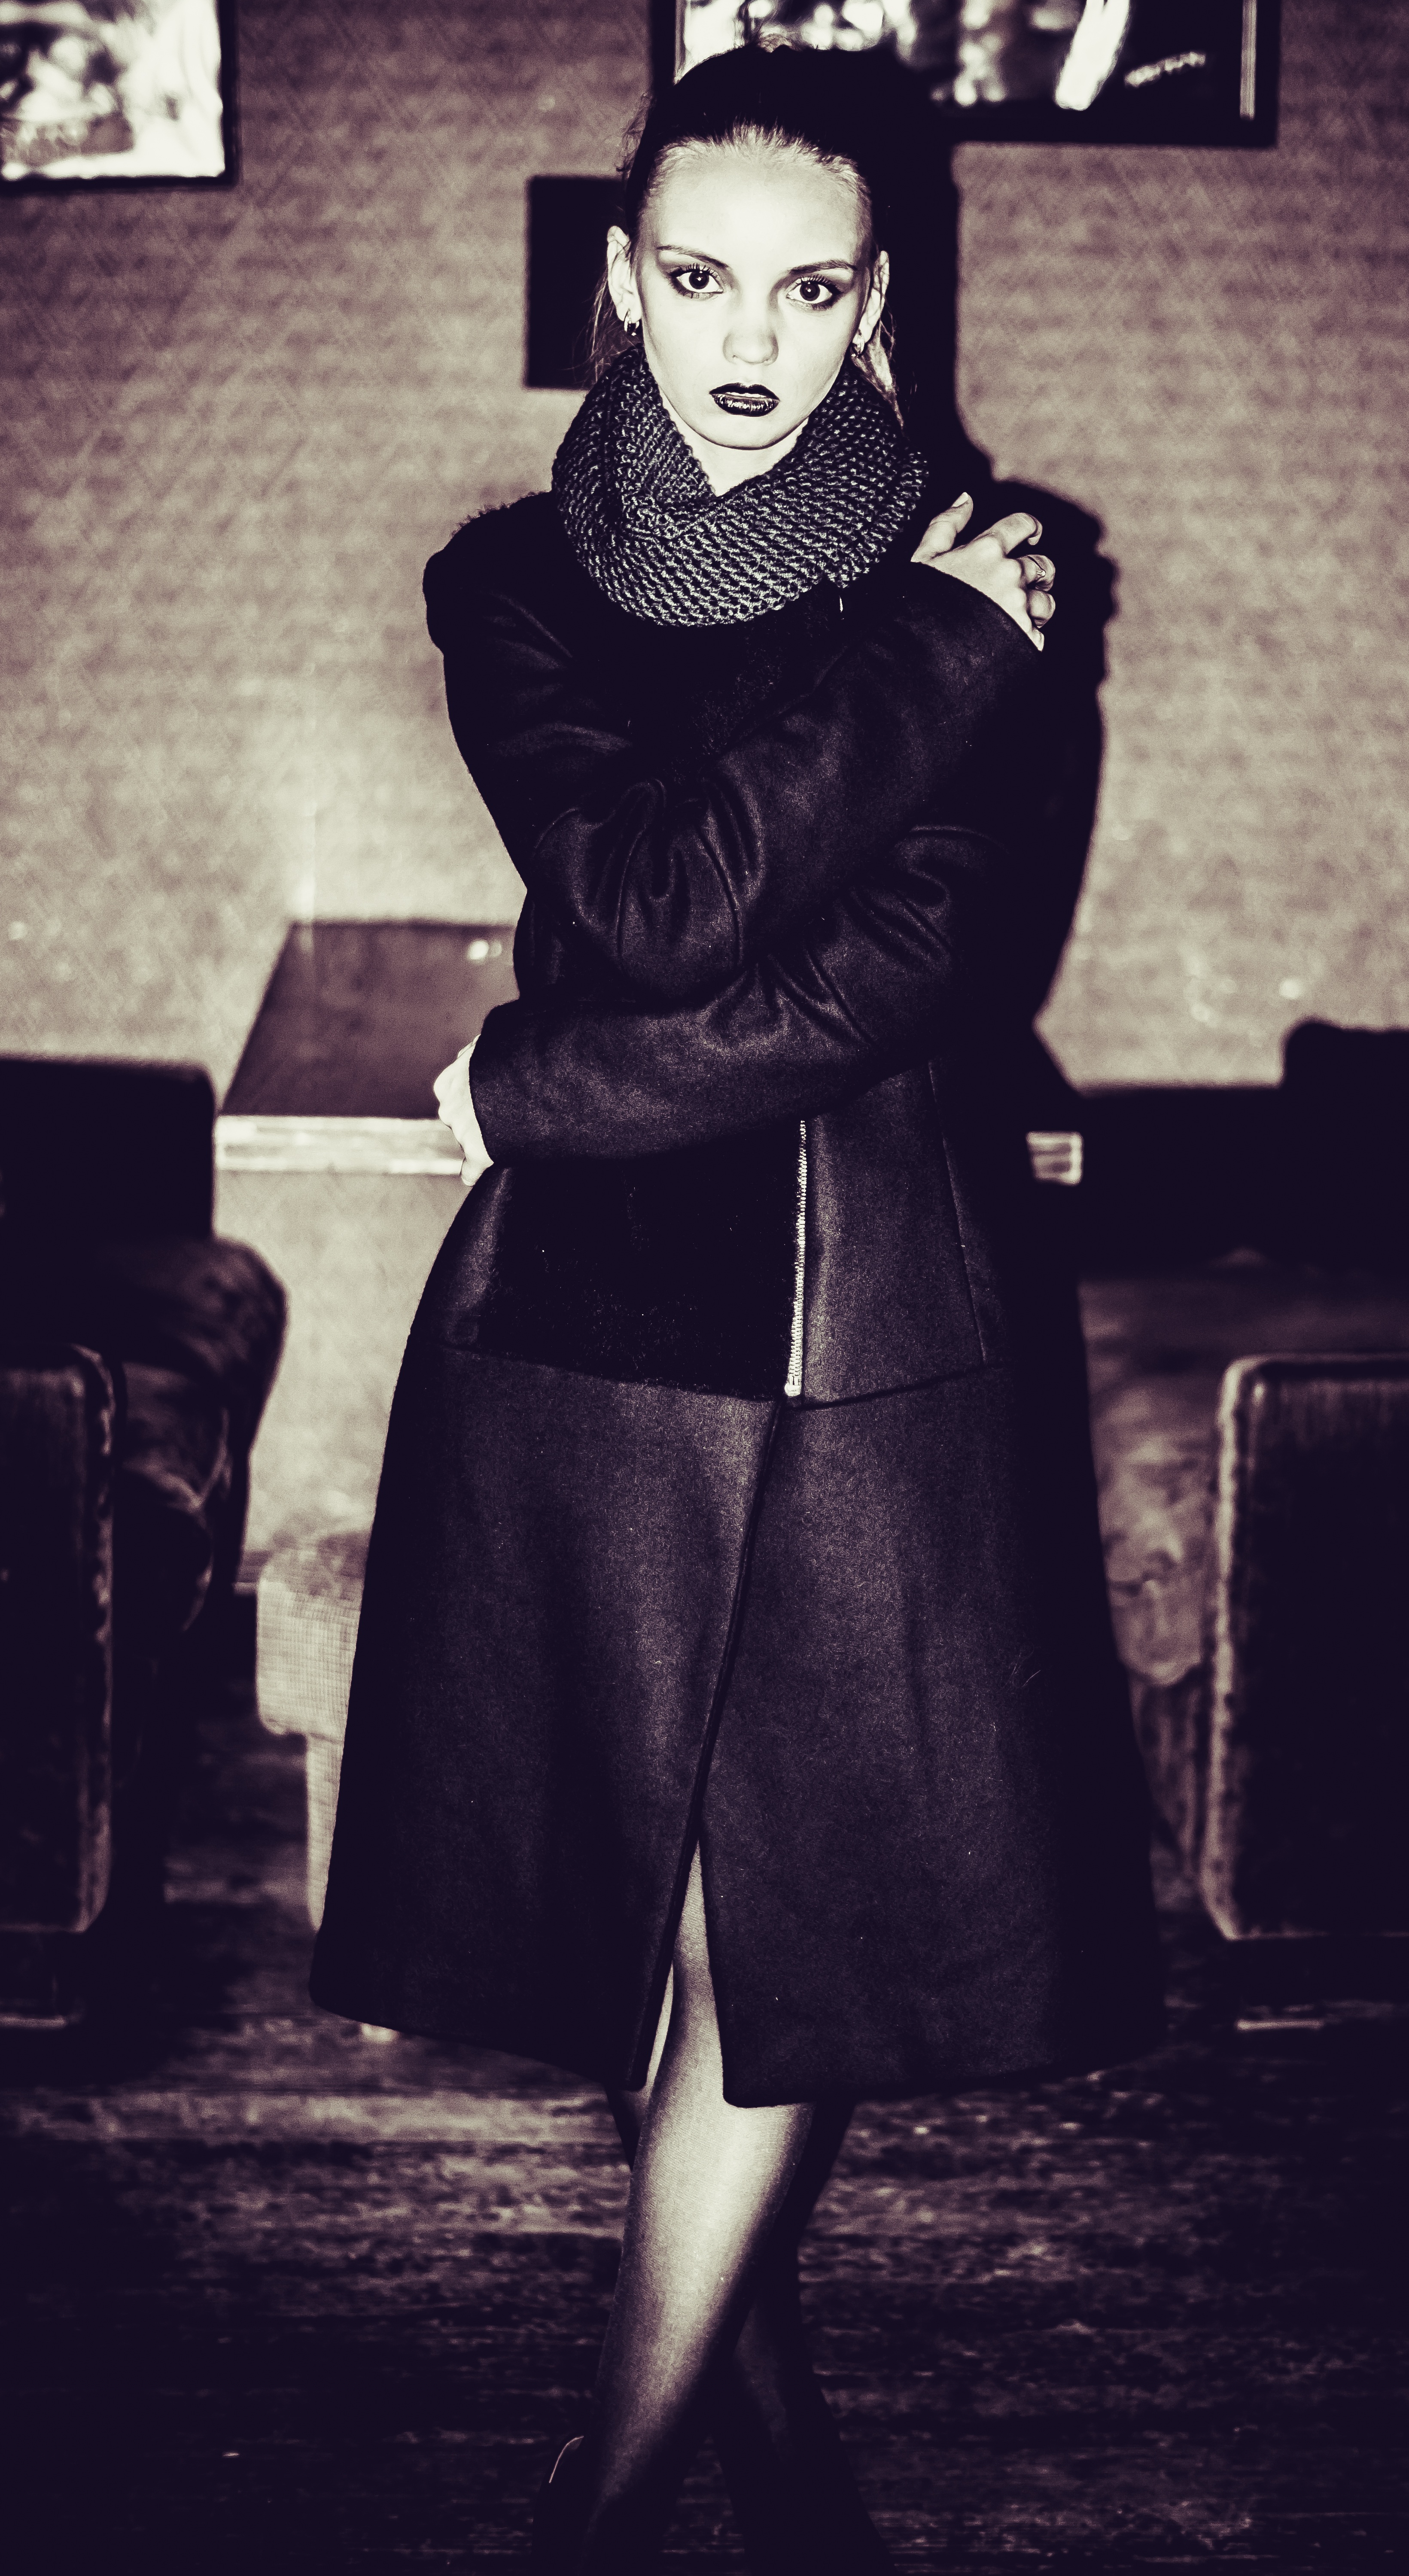
table, person, girl, hair, view, female, model, sitting, darkness, fashion, clothing, black, lady, jacket, hairstyle, long hair, dress, hands, photograph, beauty, style, posture, costume, photoshoot, emotions, dark background, cosmetics, photo shoot, goth subculture